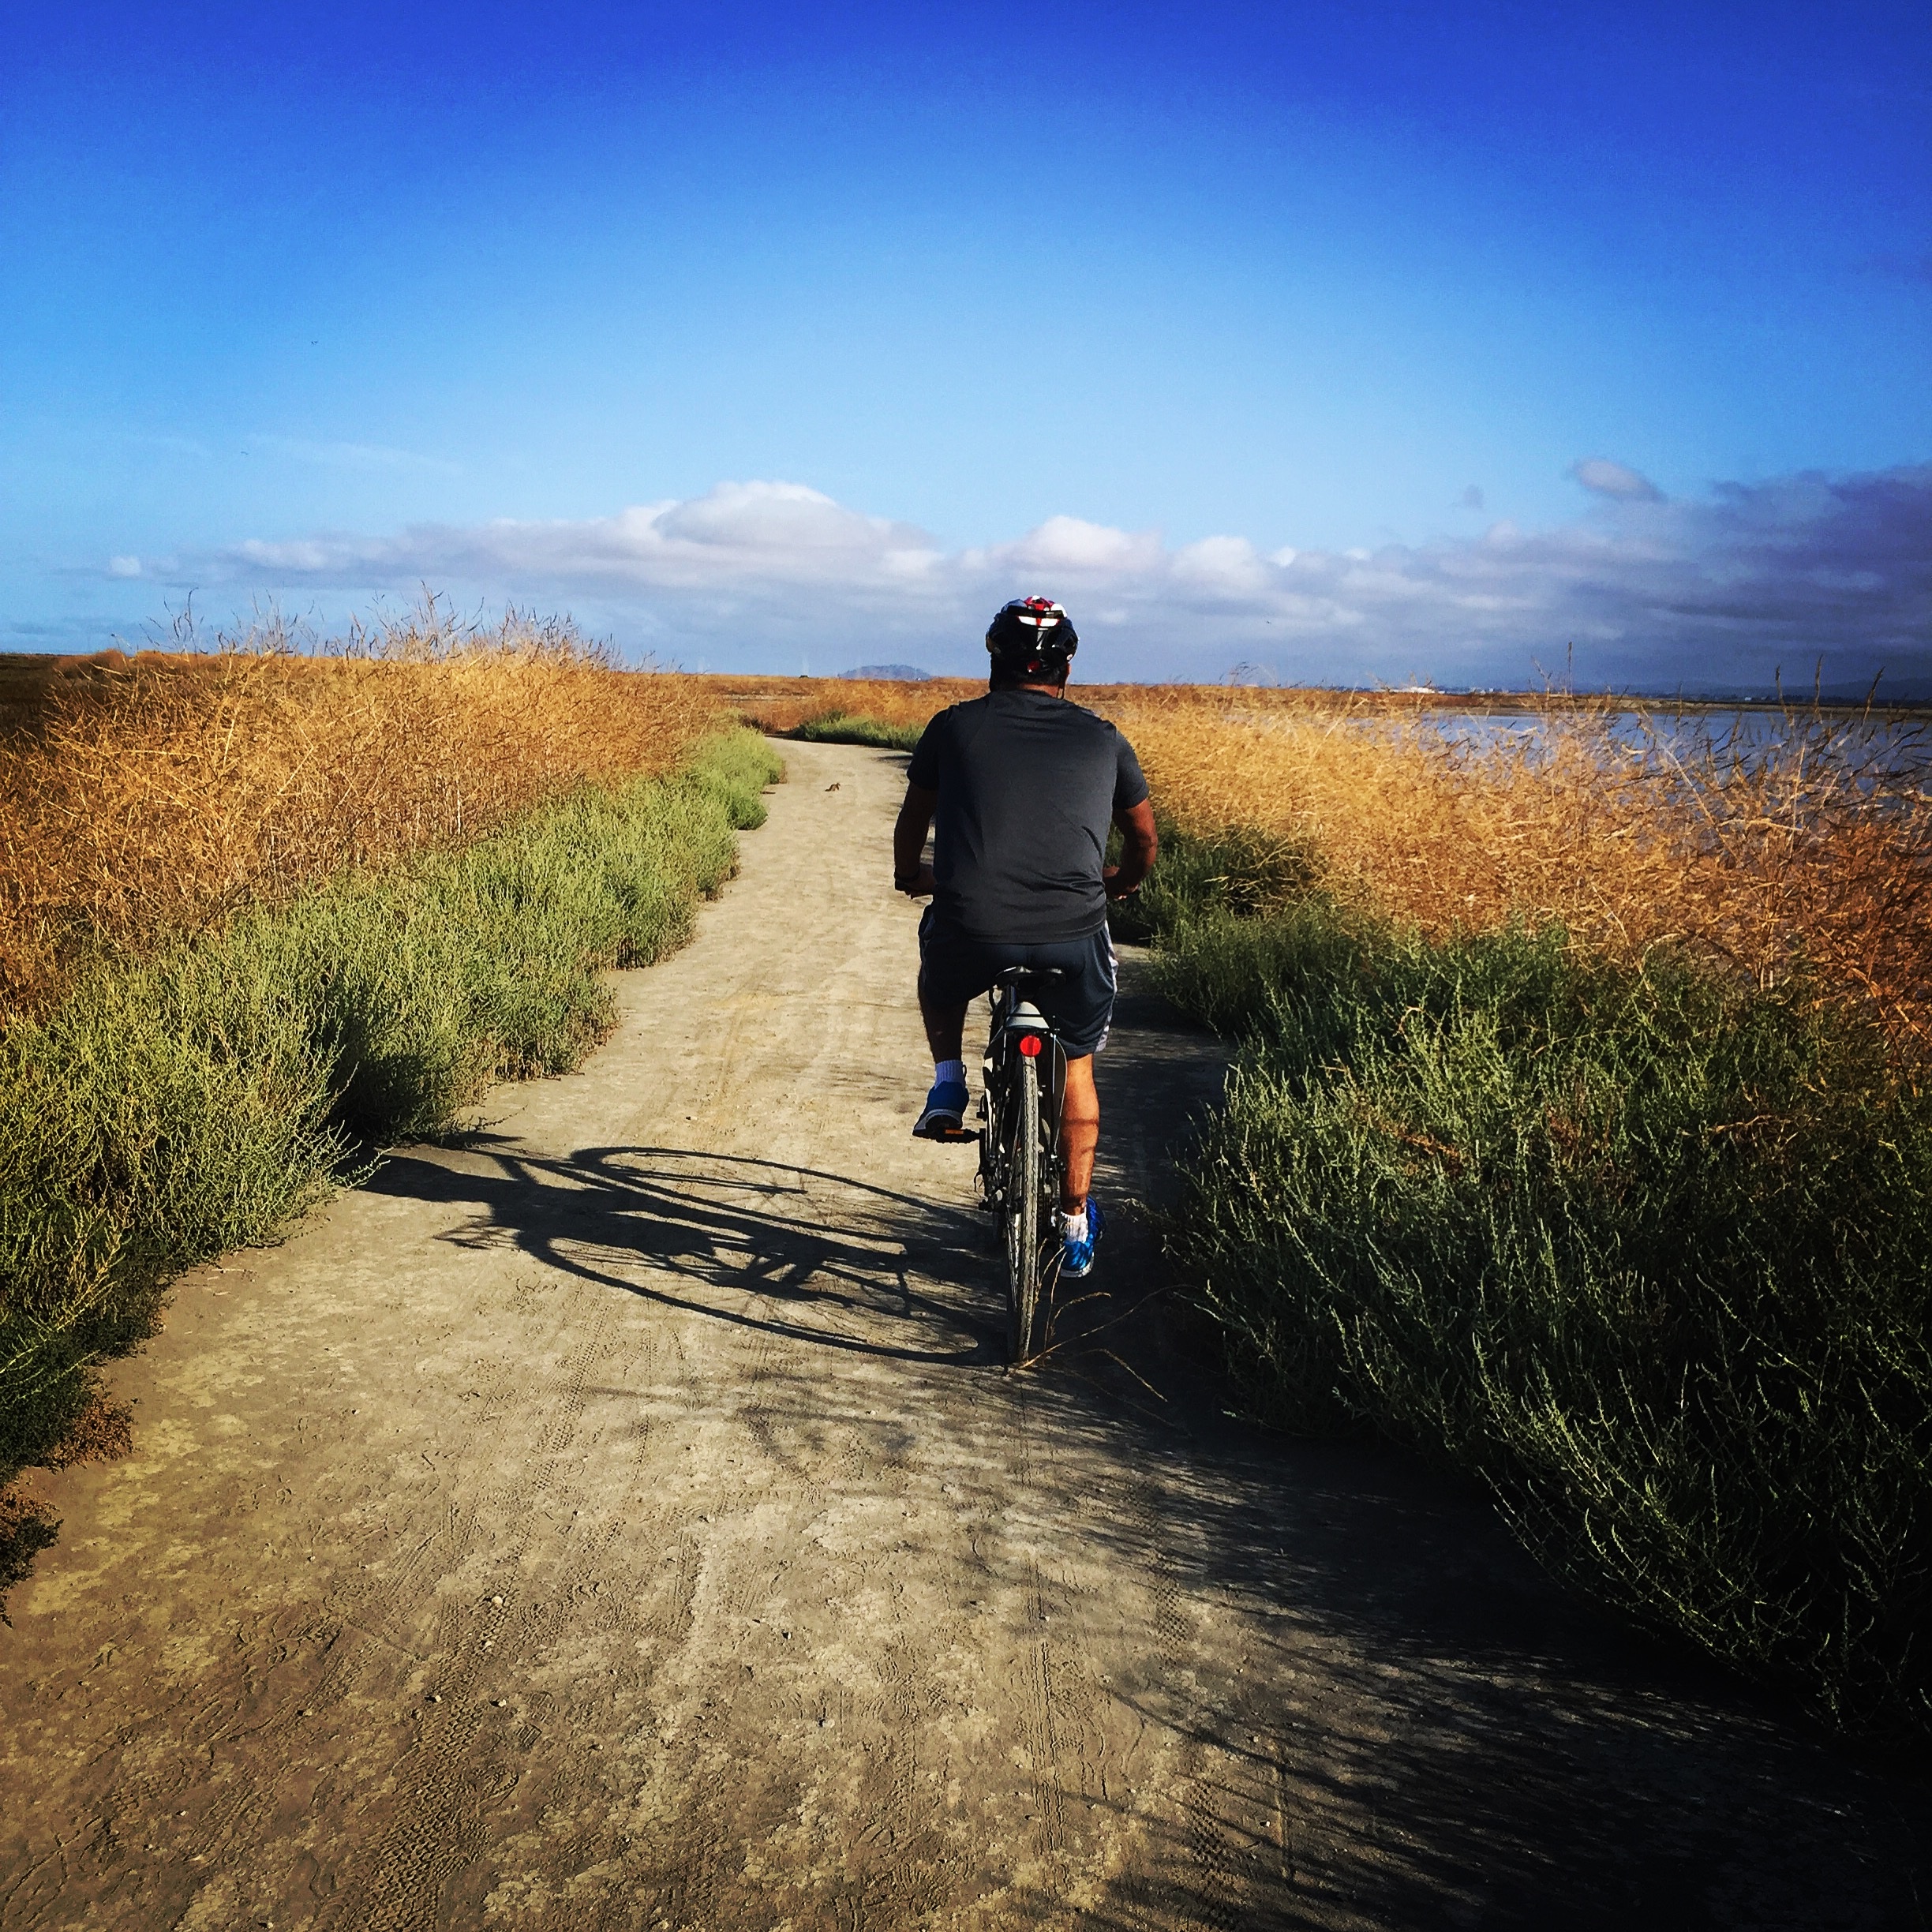
mountain, trail, morning, hill, bicycle, vehicle, sports equipment, mountain bike, cycling, mountain biking, rural area